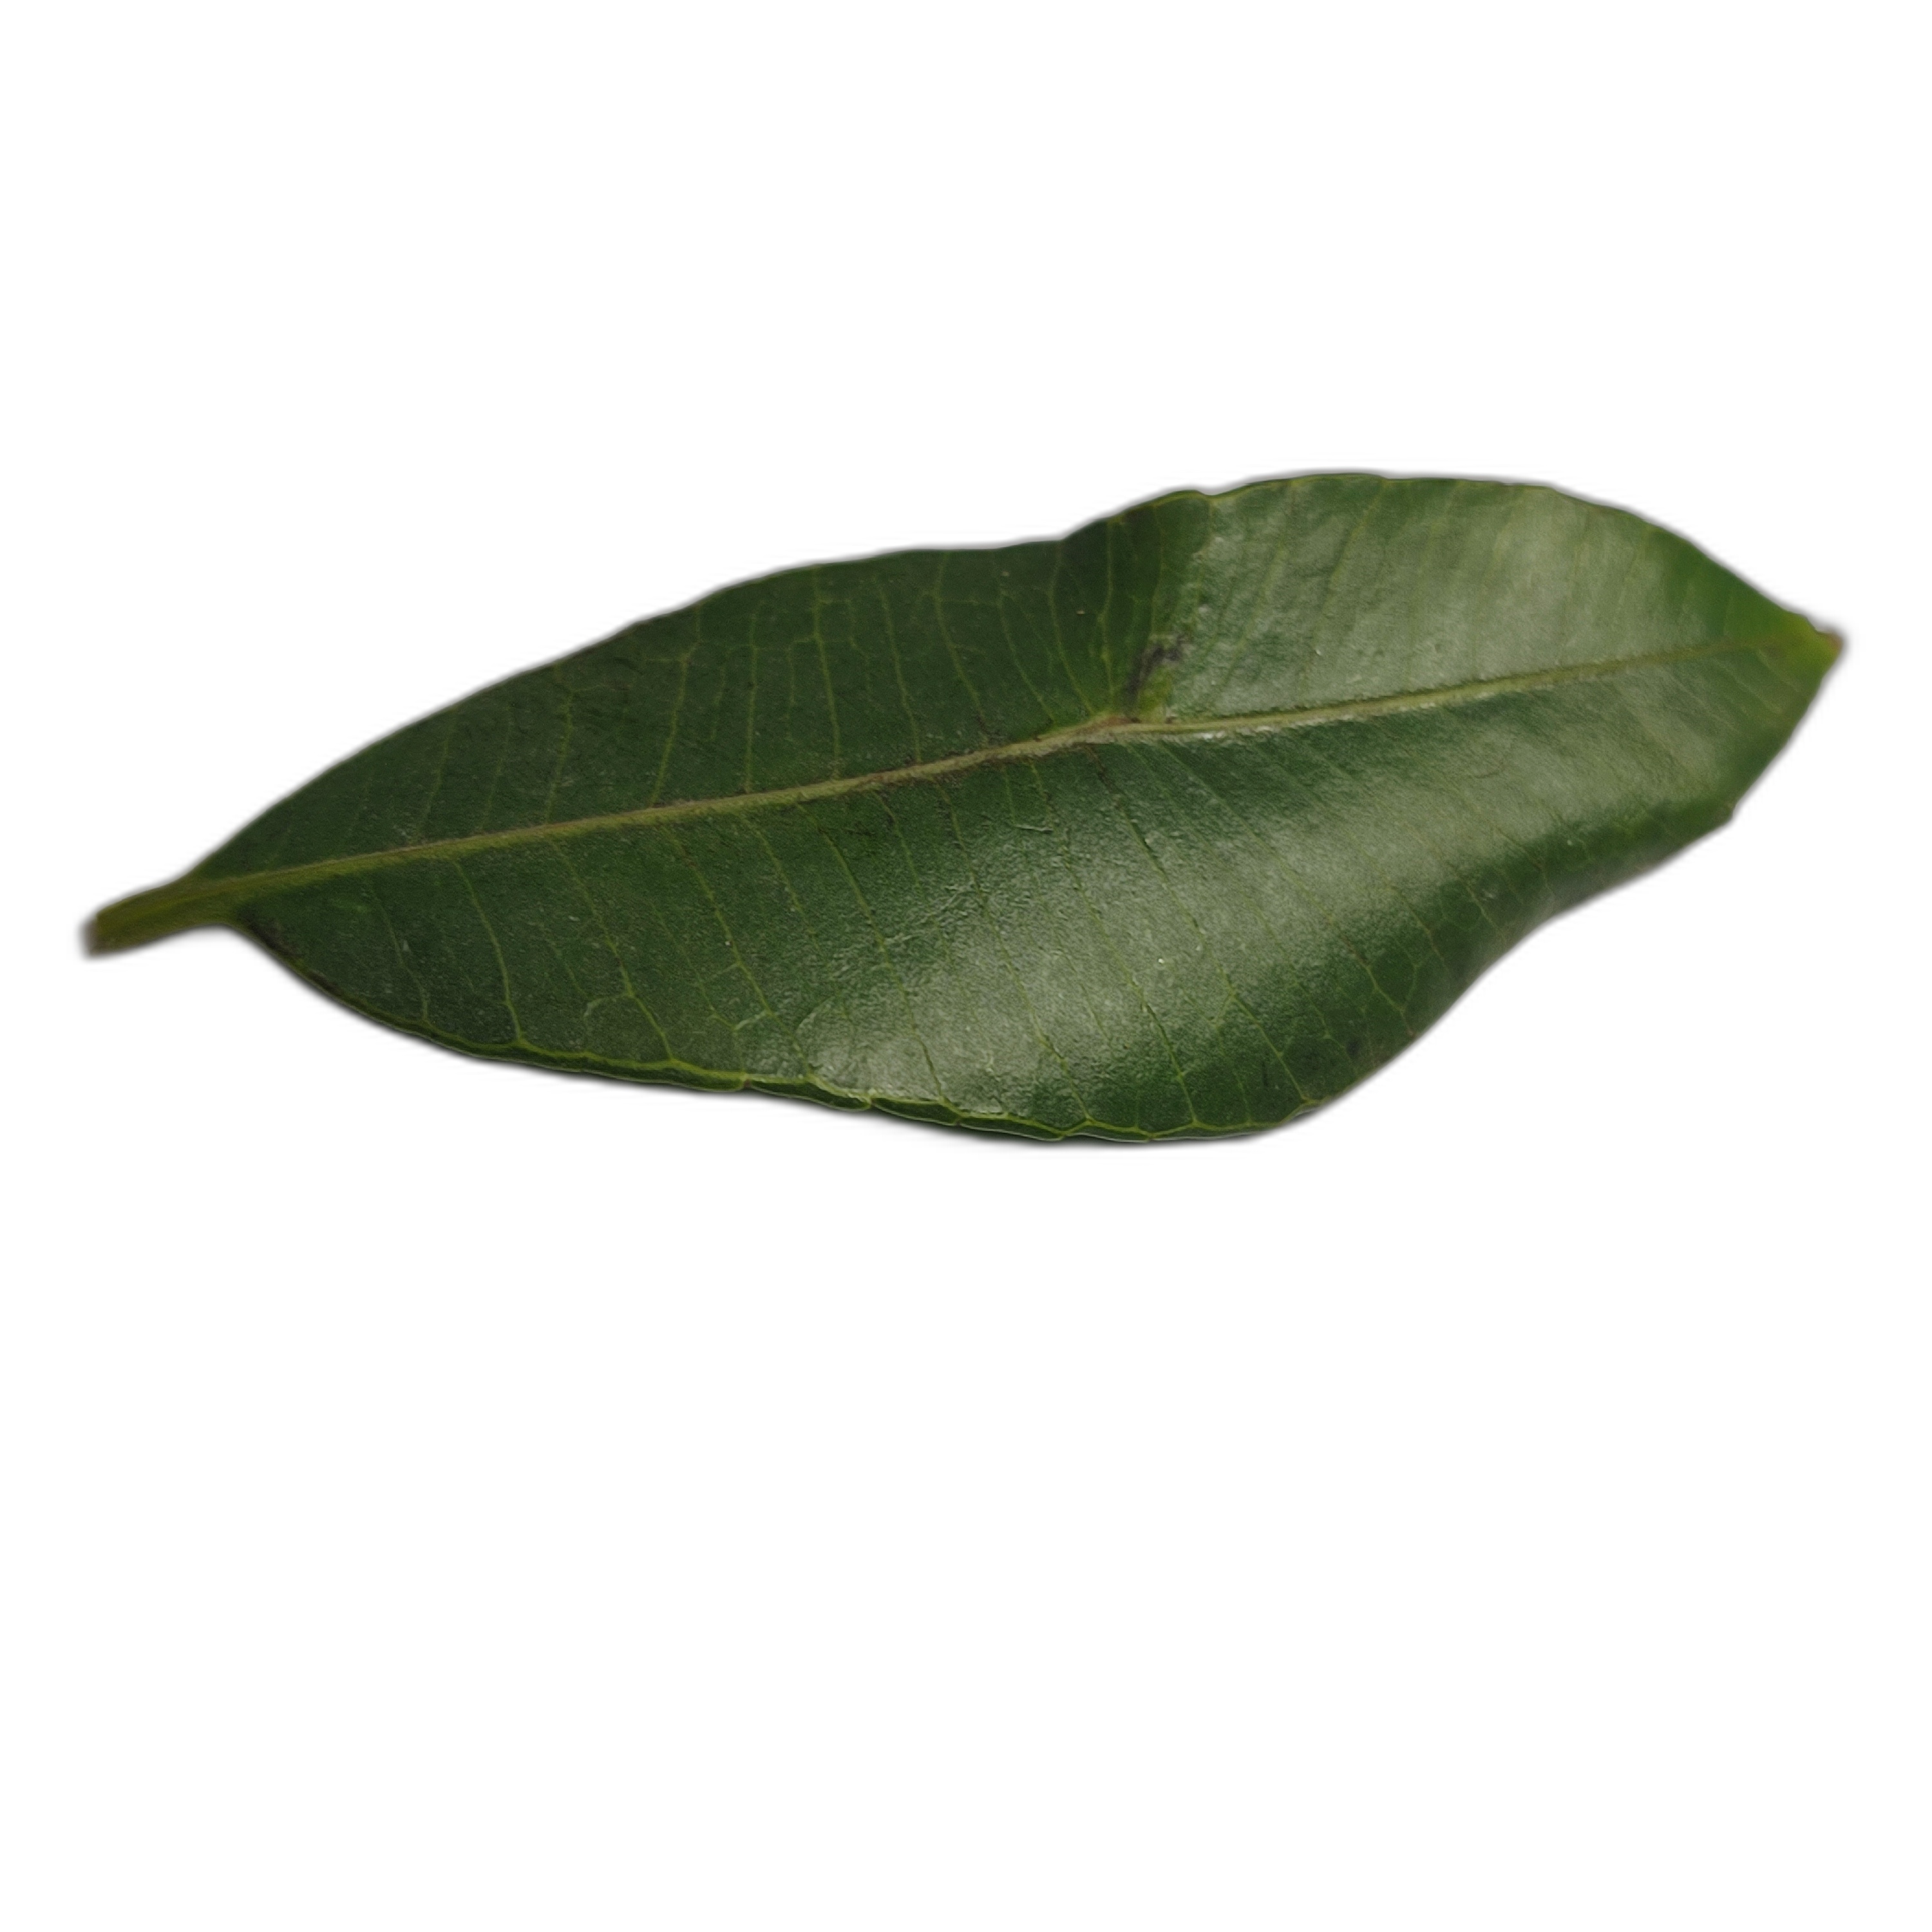
Label: healthy